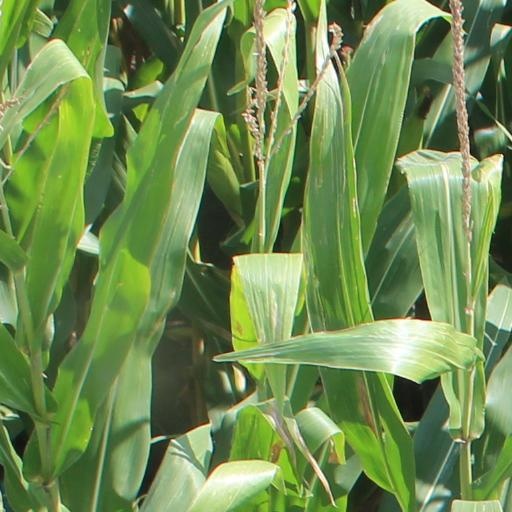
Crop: maize; corn